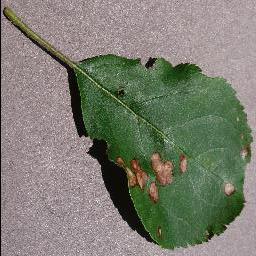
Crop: apple
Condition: black_rot